Anania Shirakatsi

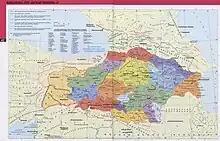
Armenia according to Anania's Geography ("Ashkharhatsuyts") as reconstructed by Suren Eremian

Anania is considered by modern scholars to be a representative of the Hellenizing School since many of his works were based on classical Greek sources. He was the first Armenian scholar to have "imported a set of scientific notions, and examples of their applications, from the Greek-speaking schools" into Armenia. He was well versed in Greek literature, and the influence of Greek syntax is evident in his works. Anania was also knowledgeable about native Armenian and Iranian cultural traditions; several of his works provide important information on late Sassanian Iran.